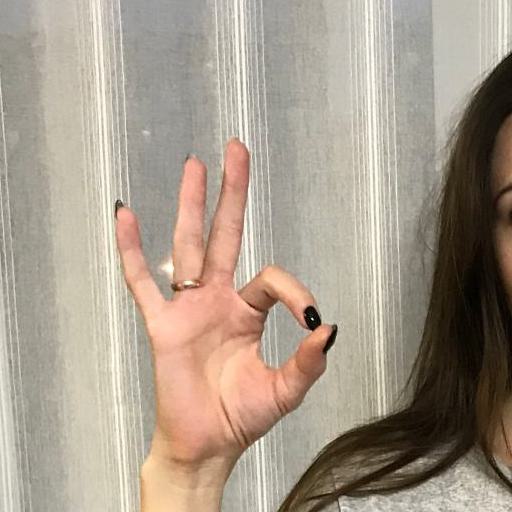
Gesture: ok